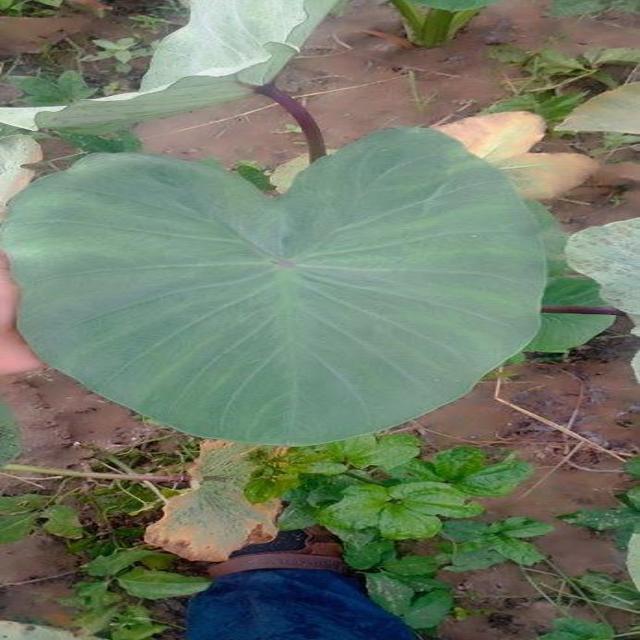
Label: Healthy